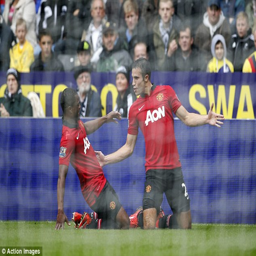
how 's that ? football player celebrates with footballer after his goal